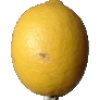
Label: Lemon 1